Annexation

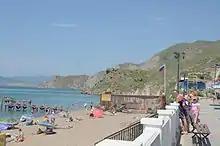
Tourists in Crimea with the Russian flag flying after annexation by Russia (14 June 2015)

In March 2014, Russia annexed the Crimean Peninsula, which had been a part of Ukraine since 1991 and administers the territory as two federal subjects – the Republic of Crimea and the federal city of Sevastopol. The UN General Assembly considers the Russian possession of Crimea and Sevastopol to be an "attempted annexation" and the Russian Federation an "occupying power".